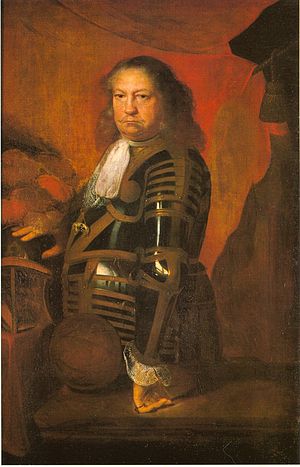
Eberhard 3. af Württemberg (hertug)
Eberhard 3. af Württemberg regerede som hertug af Württemberg fra 1628 til sin død i 1674.